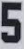
Number: 5